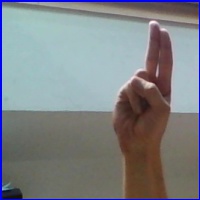
Letra: U